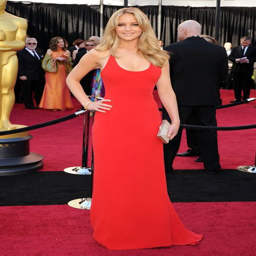
actor in dress by fashion business ~ awards .